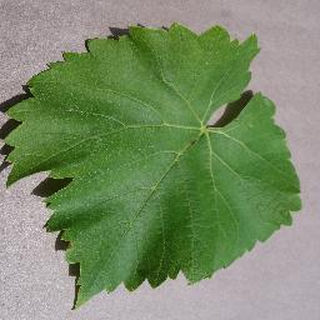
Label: healthy_grape